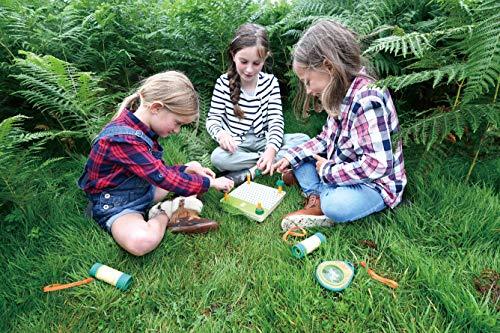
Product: Hape DIY Flower Press Art Kit| Wooden & Plant Plastic Art Flower Press for Children Ages 5 & Up
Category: Toys & Games | Arts & Crafts | Craft Kits | Flower Pressing
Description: This amazing toy will allow your kids to create stunning pictures mixing the beauty of pressed Flowers with painting.
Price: $15.99
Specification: ProductDimensions:7.3x3x7.3inches|ItemWeight:13.6ounces|ShippingWeight:13.6ounces(Viewshippingratesandpolicies)|ASIN:B07B4ZNDQP|Itemmodelnumber:E5574|Manufacturerrecommendedage:5months-8years